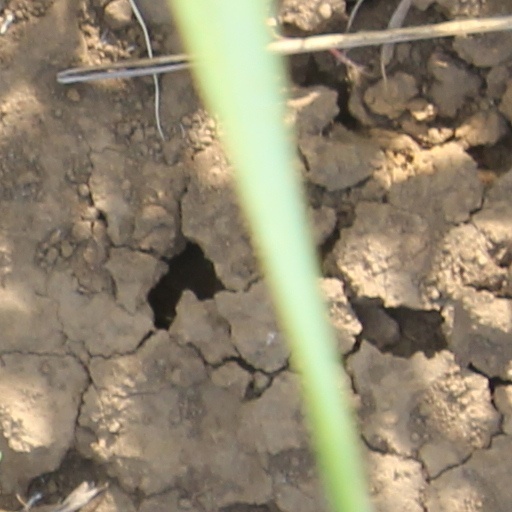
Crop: wheat